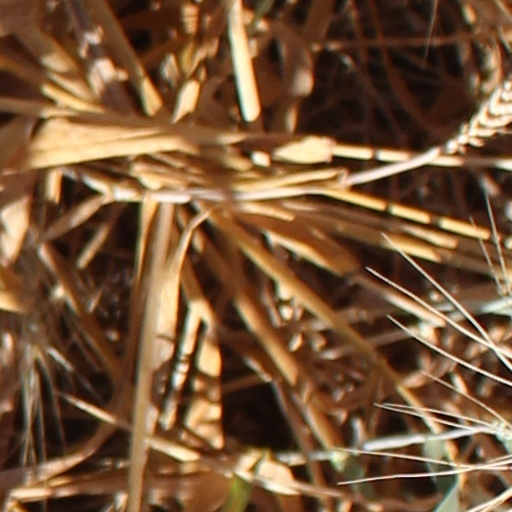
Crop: wheat